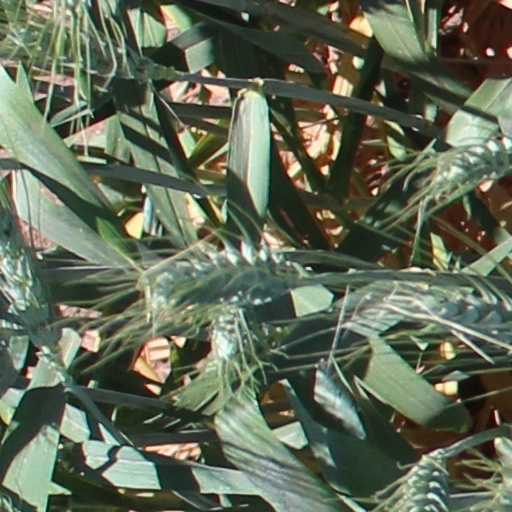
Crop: wheat